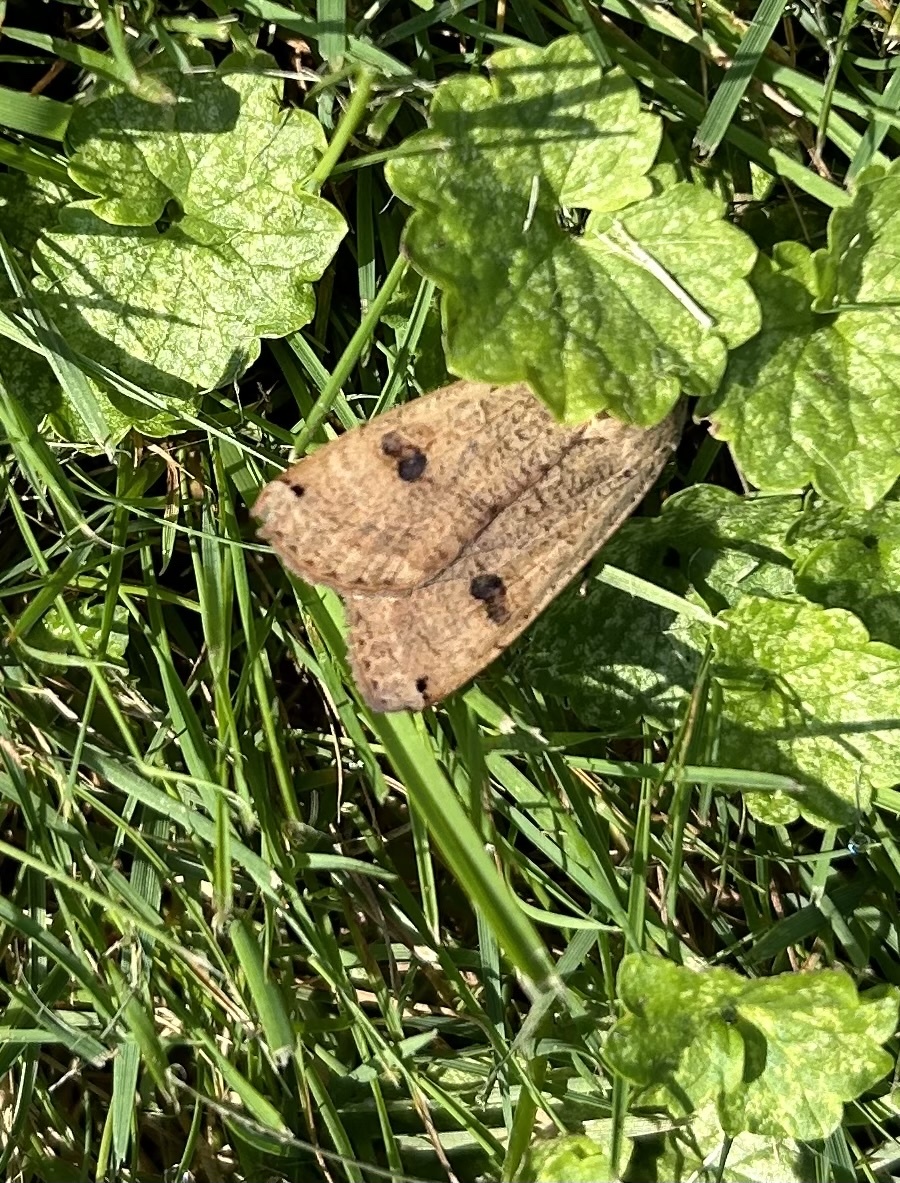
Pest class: cutworms